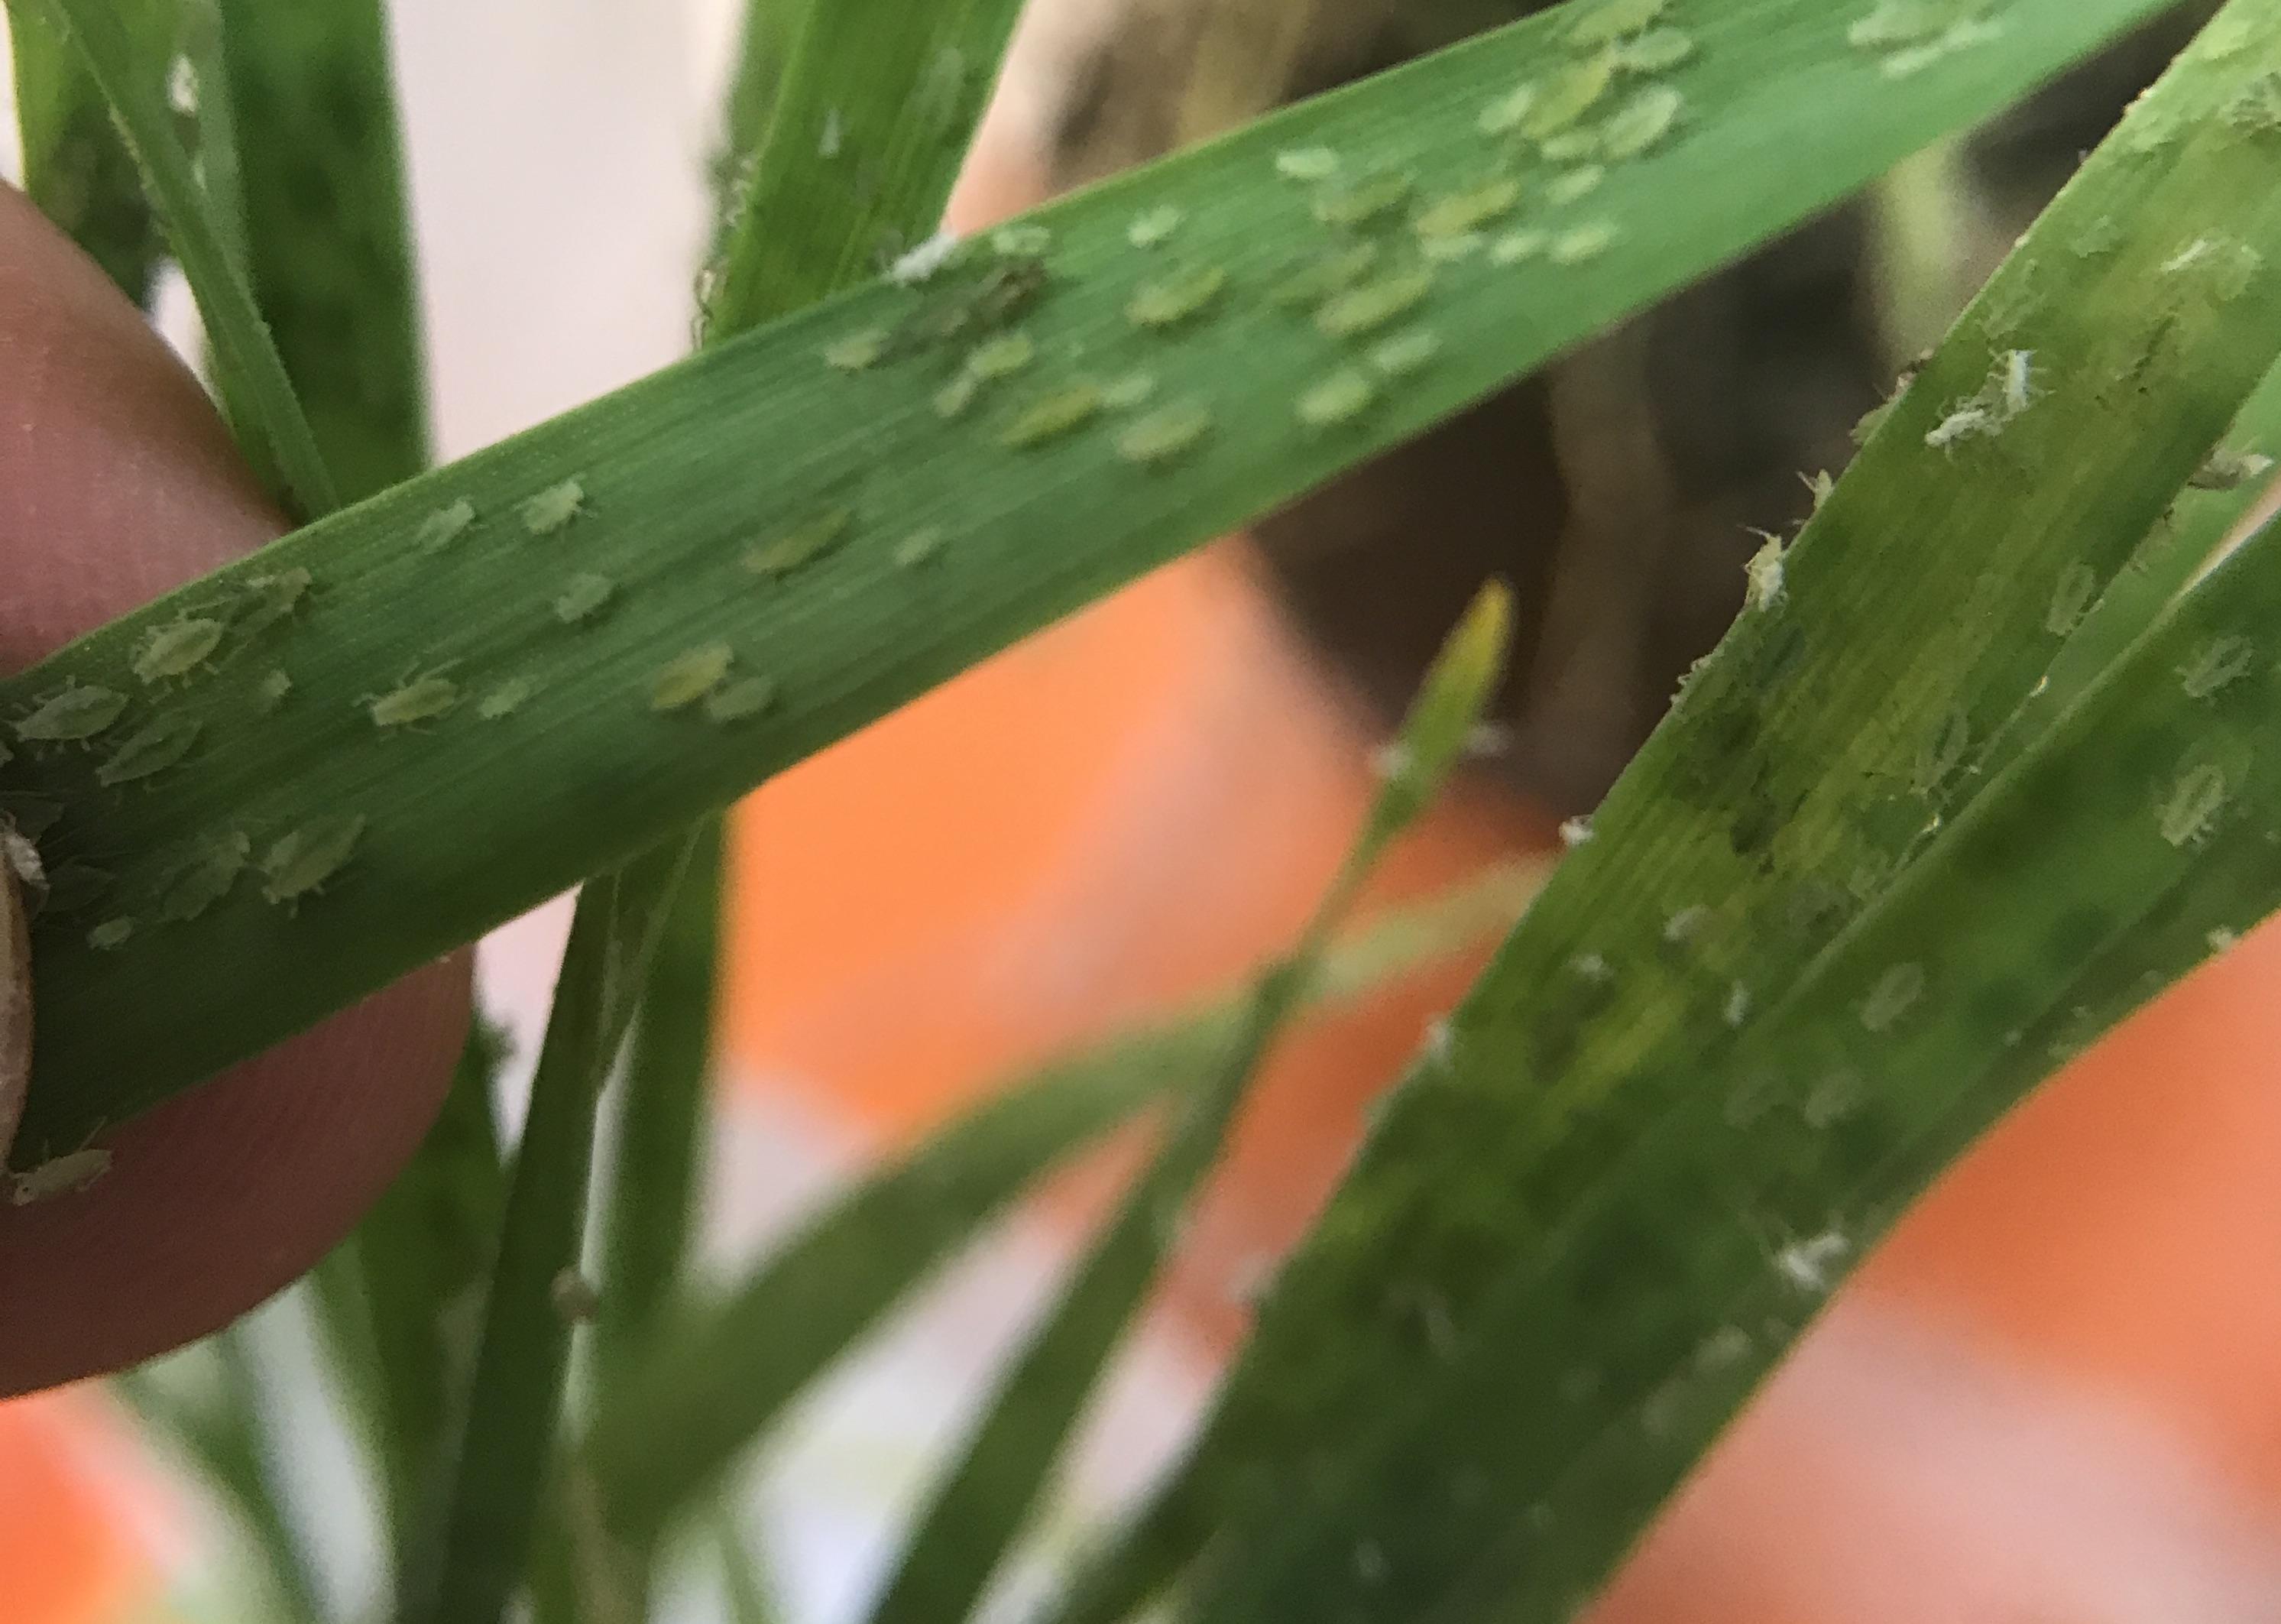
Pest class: rose_grain_aphid